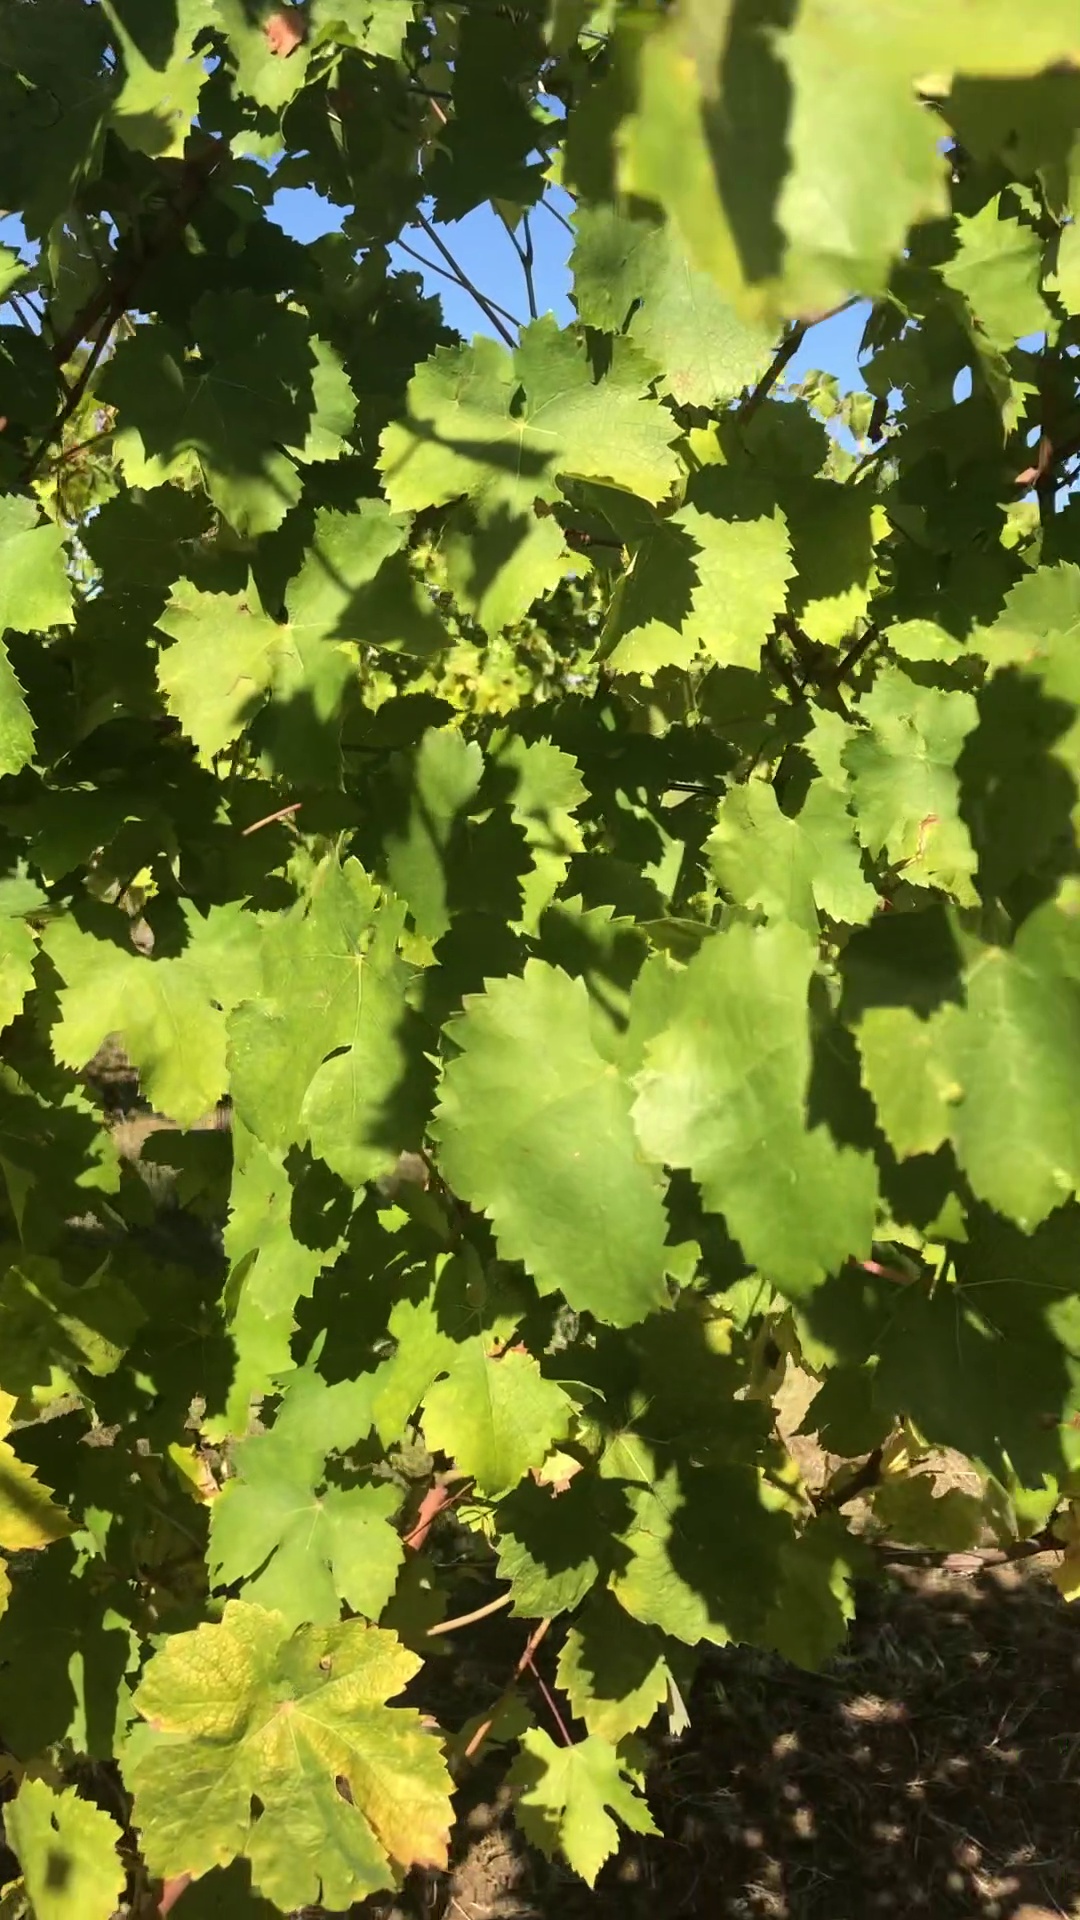
Label: healthy